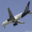
Label: airplane